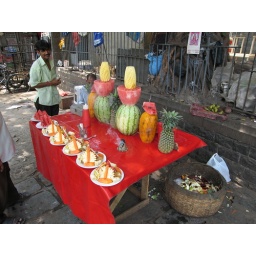
Delicious looking prepared fruit plates are available at stands like this all over Mumbai.